Literary Hall

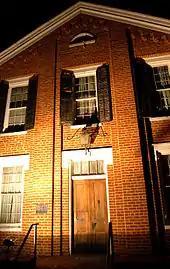
A two-story brick façade photographed at nighttime

The interior and exterior of Literary Hall remain largely intact. At two stories, the building is tall in its proportion and incorporates elements from both early American and Victorian styles, which were common in academic buildings built during this period.